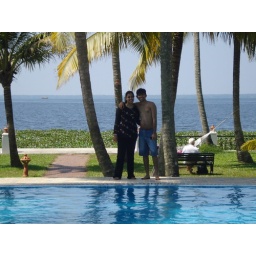
cocobay resort .. Kumarakum ... behind us is the biggest fresh water lake in India ...